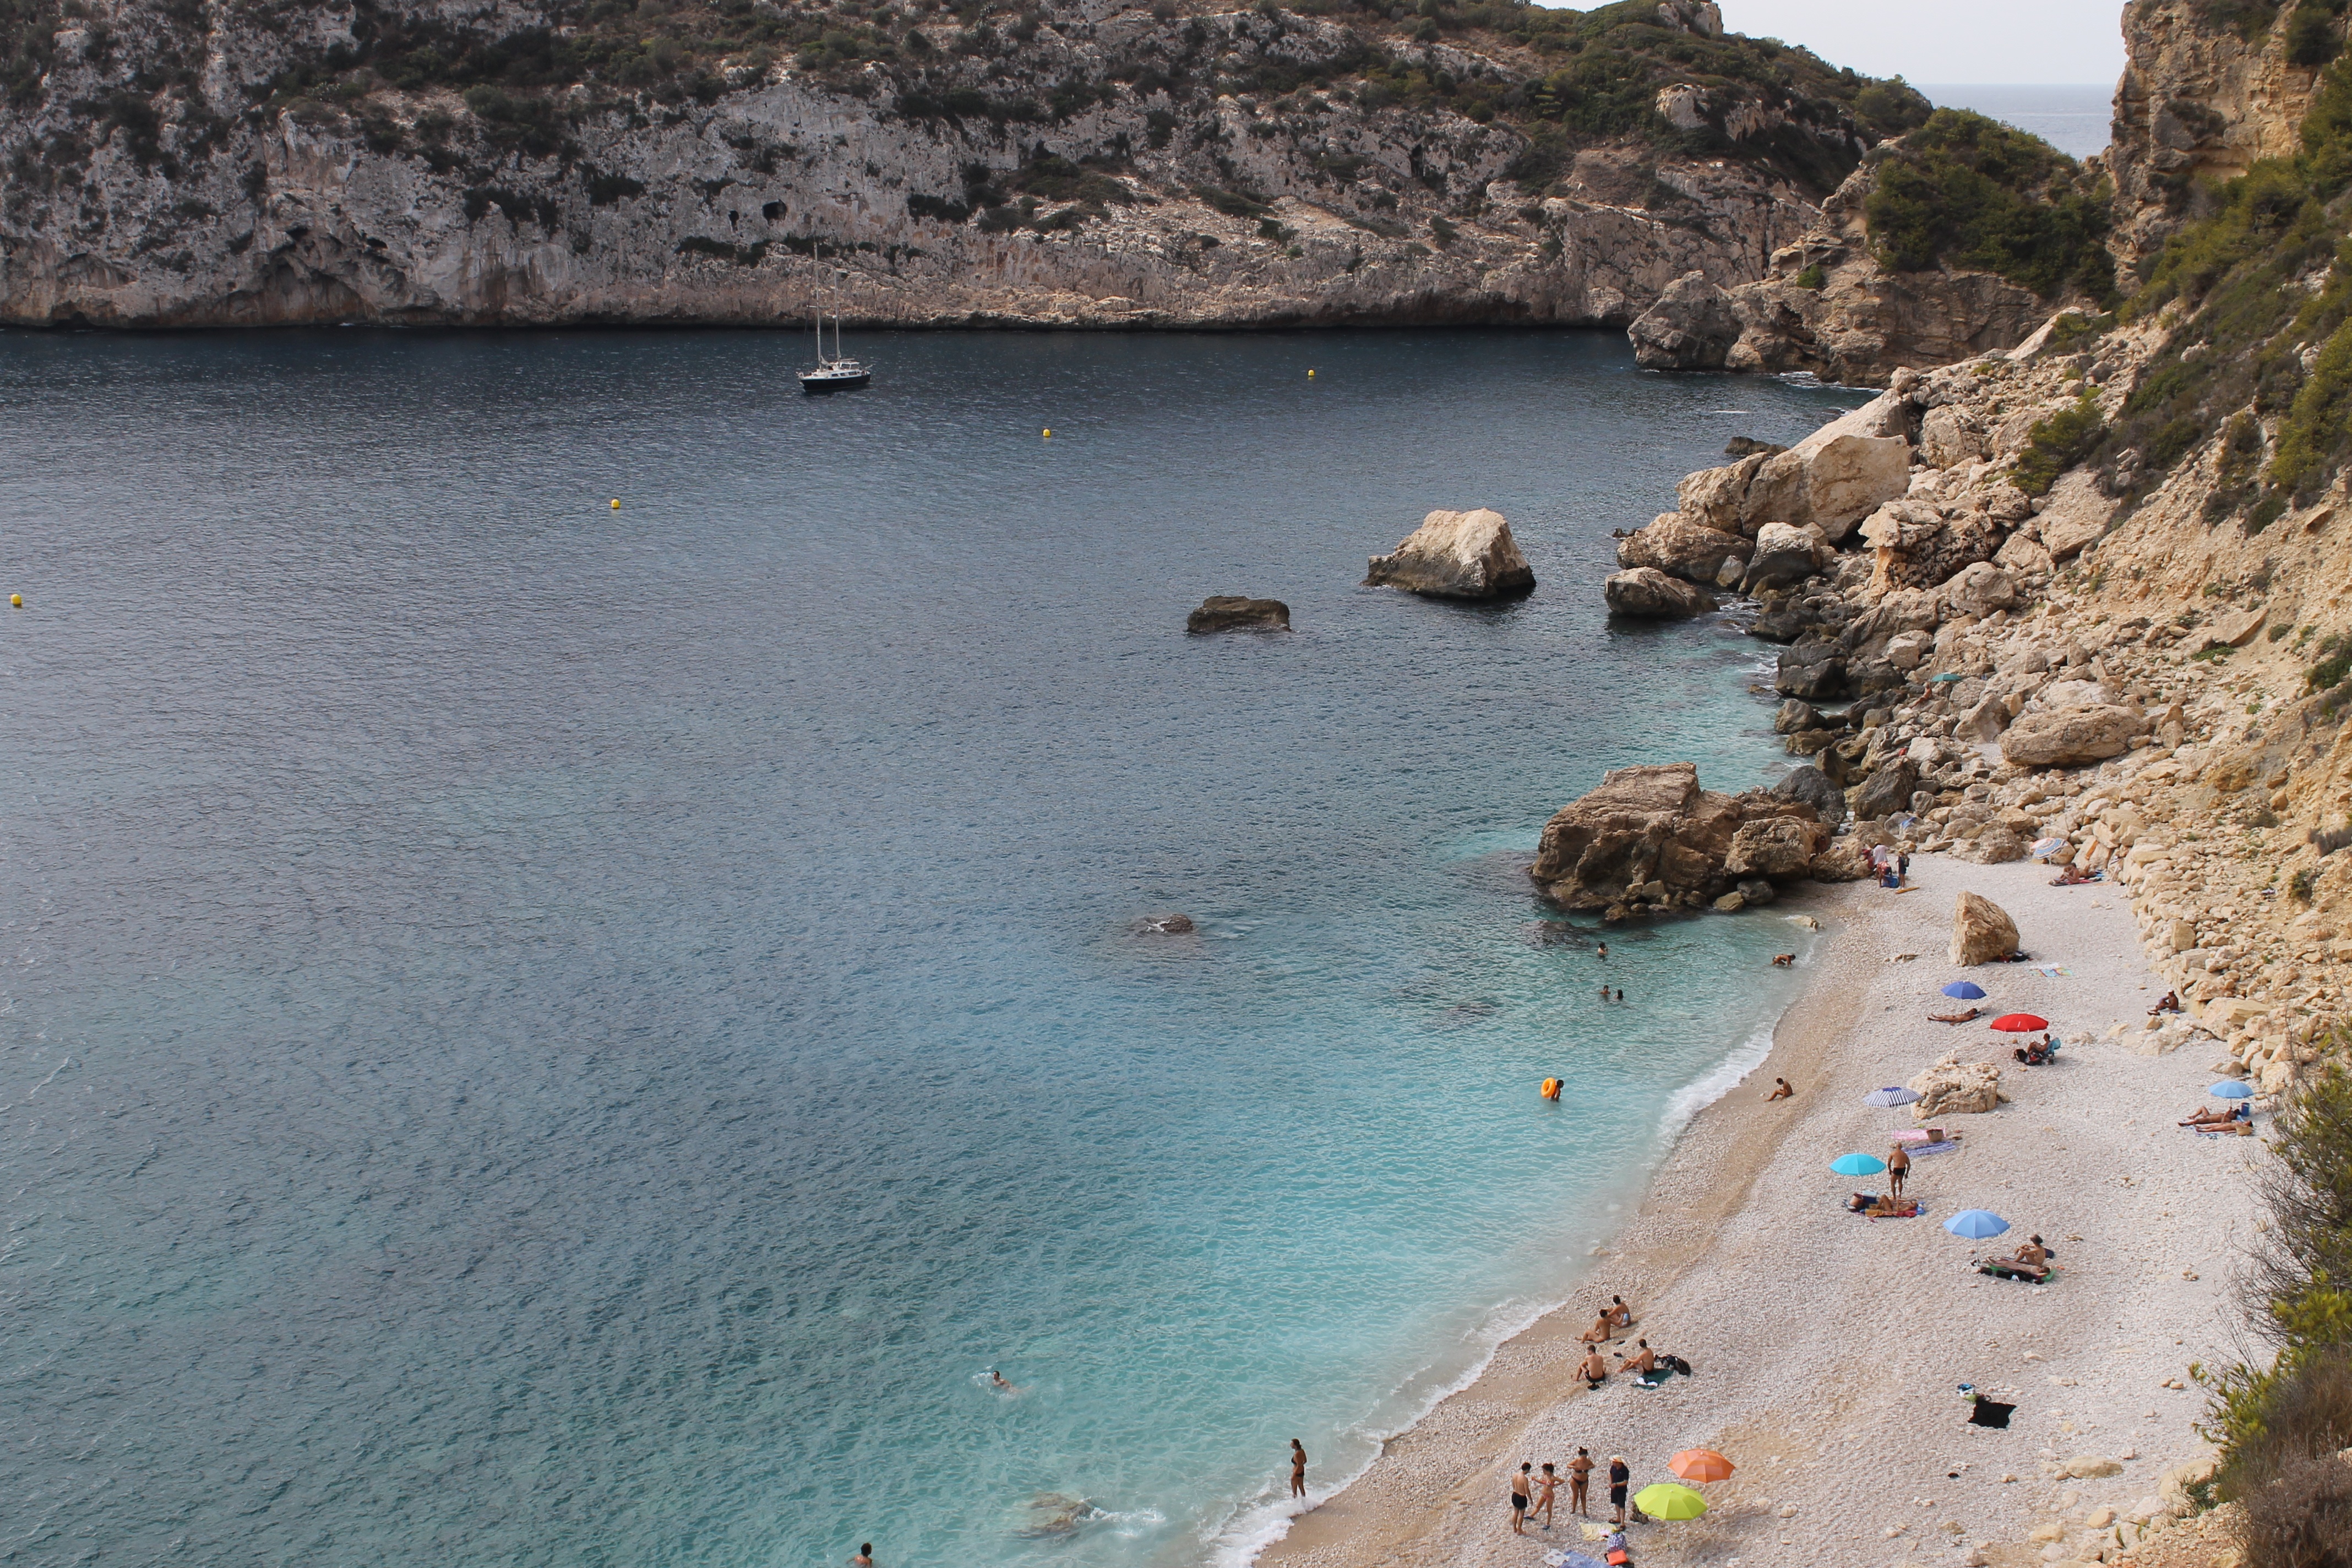
beach, sea, coast, water, rock, shore, vacation, cliff, cove, bay, terrain, body of water, cape, wadi